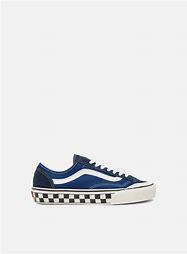
Brand: Vans
Model: Style 36